Battle of Fort Necessity

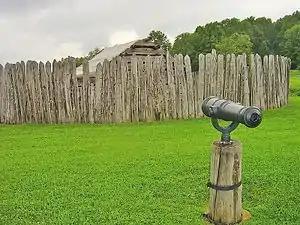
A modern-day reconstruction of Fort Necessity

Virginians felt that their colonial charter, the oldest in the British colonies, gave them claim to the Ohio Country despite competing claims from Native Americans, the French, and other British colonies. In 1748, wealthy Virginians formed the Ohio Company with the aim of solidifying Virginia's claim and profiting off the speculation of western lands. Governor Robert Dinwiddie, the royal governor of Virginia and founding investor in the Ohio Company, sent the 21-year-old Virginia Lieutenant Colonel George Washington to travel from Williamsburg to Fort Le Boeuf in the Ohio Territory (a territory claimed by several of the British colonies, including Virginia) as an emissary in December 1753, to deliver a letter. Washington's older brothers Lawrence and Augustine had been instrumental in organizing the Ohio Company, and George had become familiar with the Ohio Company by surveying for his brothers as a young man. After a long trek and several near-death experiences, Washington and his party (which included the Mingo sachem, Tanacharison, and the explorer Christopher Gist) arrived at Fort Le Boeuf and met with the regional commander, Jacques Legardeur de Saint-Pierre. Saint-Pierre politely informed Washington that he was there pursuant to orders and that Washington's letter should have been addressed to his commanding officer in Canada.